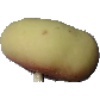
Label: Peach Flat 1